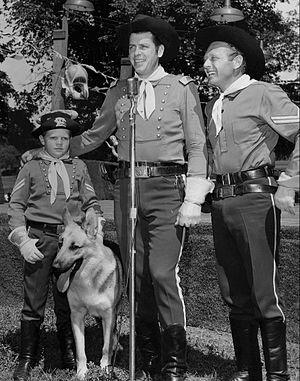
Rintintin est une série télévisée américaine en 164 épisodes de 25 minutes, en noir et blanc, créée par Lee Duncan.
Le vendredi 8 mai 1959 est le 128ᵉ jour de l'année 1959.